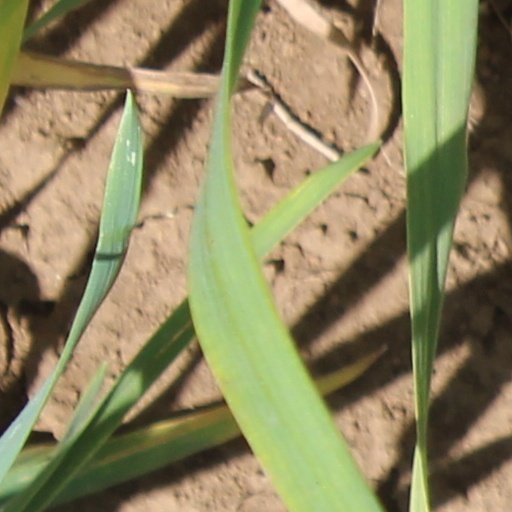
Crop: wheat